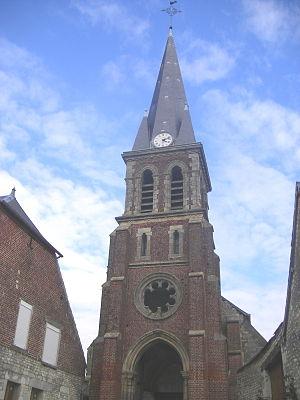
Bucy-lès-Pierrepont est une commune française située dans le département de l'Aisne, en région Hauts-de-France.
L'église Saint-Pierre de Bucy-lès-Pierrepont est une église située à Bucy-lès-Pierrepont, en France.